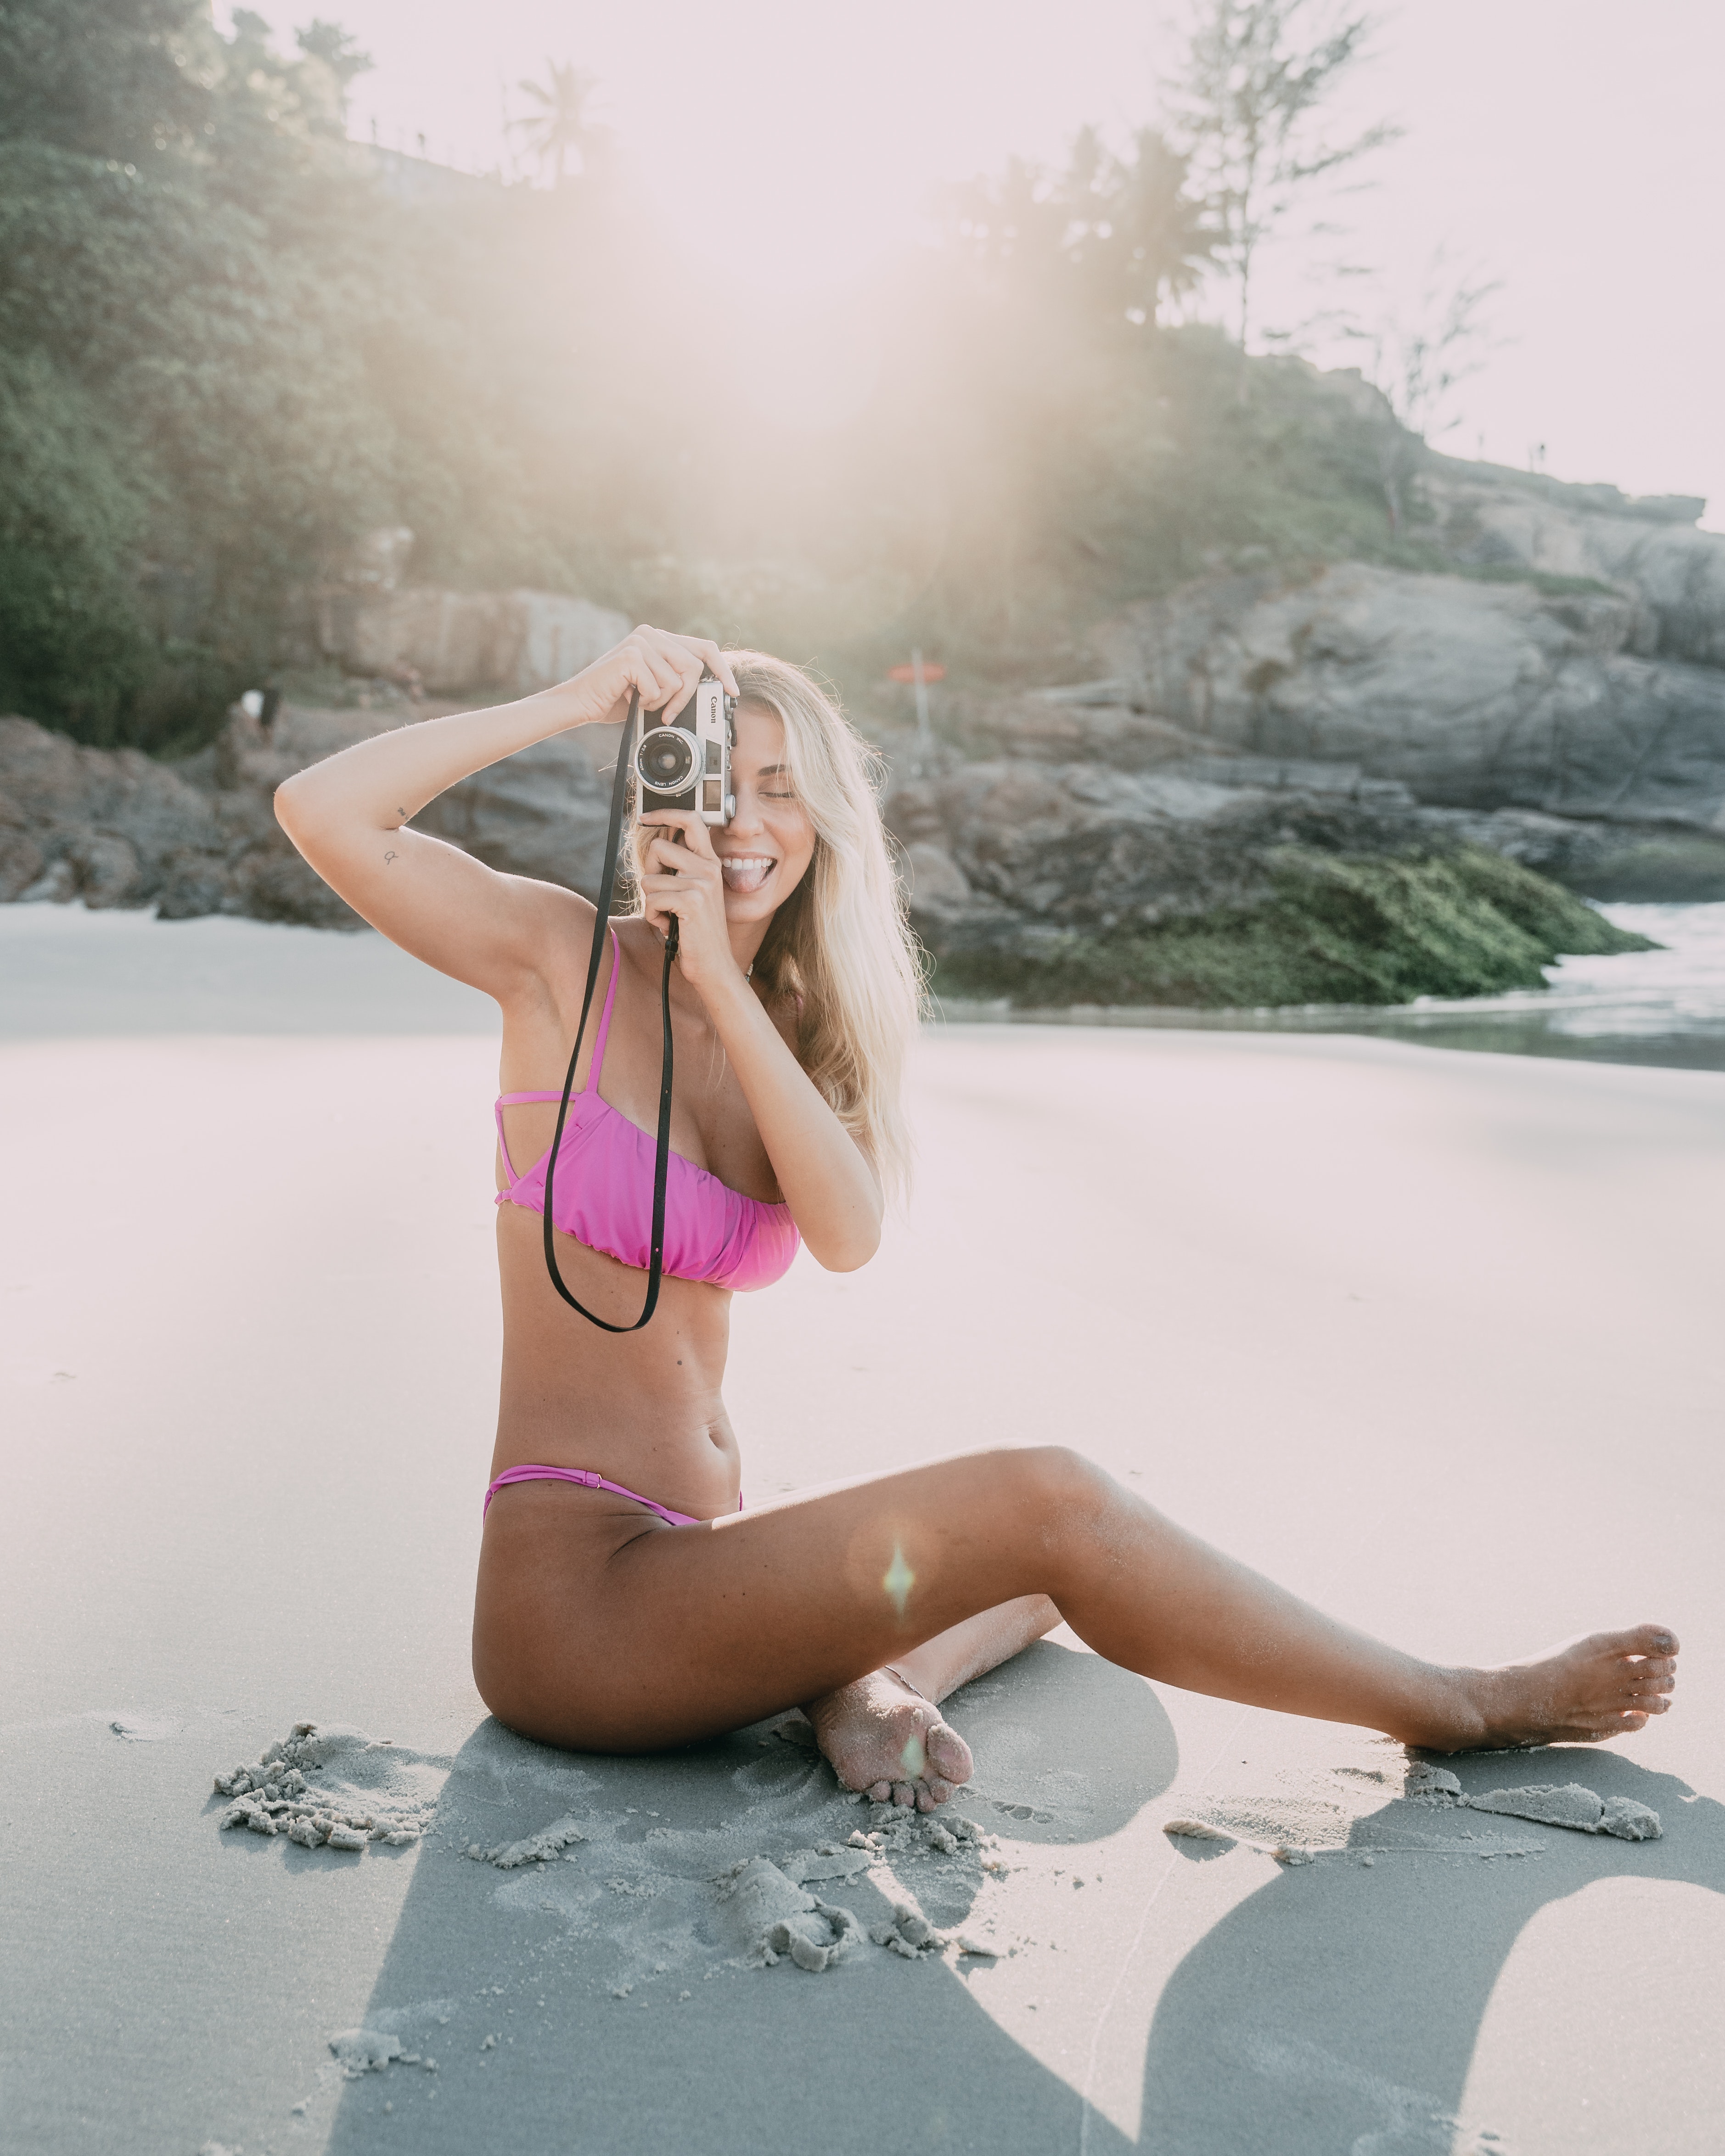
woman, water, photograph, white, light, leg, sky, brassiere, flash photography, swimwear, happy, thigh, swimsuit top, sunlight, People in nature, waist, lingerie, cool, knee, leisure, black hair, morning, summer, undergarment, eyewear, long hair, art model, underpants, beauty, human leg, landscape, gravure idol, abdomen, swimsuit bottom, fun, blond, bikini, brown hair, recreation, chest, foot, japanese idol, lens flare, selfie, barefoot, beach, briefs, vacation, tropics, sandal, sitting, ocean, photo shoot, tourism, sea, sand, rock, model